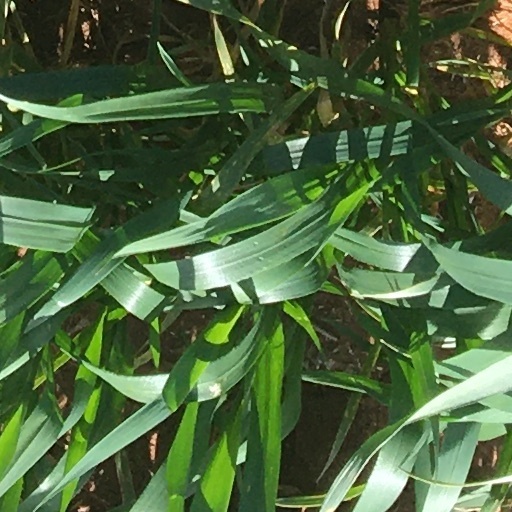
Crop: wheat